Sarah Siddons

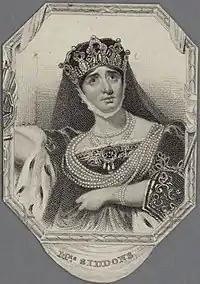
Engraving, artist unknown, from National Library of Wales

Siddons continued to act in the provinces, appearing at The Theatre, Leeds, in 1786 and consistently brought a thorough understanding to each of her roles. It was through her portrayals of Lady Macbeth and Isabella, particularly, that Siddons offered a new way of approaching character. Siddons has been credited for inventing and promoting textual accuracy above the theatrical traditions of her time: "Siddons was unique for making herself familiar with the entire script, sitting offstage in order to hear the full play, and paying careful attention to her scene partners and to textual clues that could aid performance."